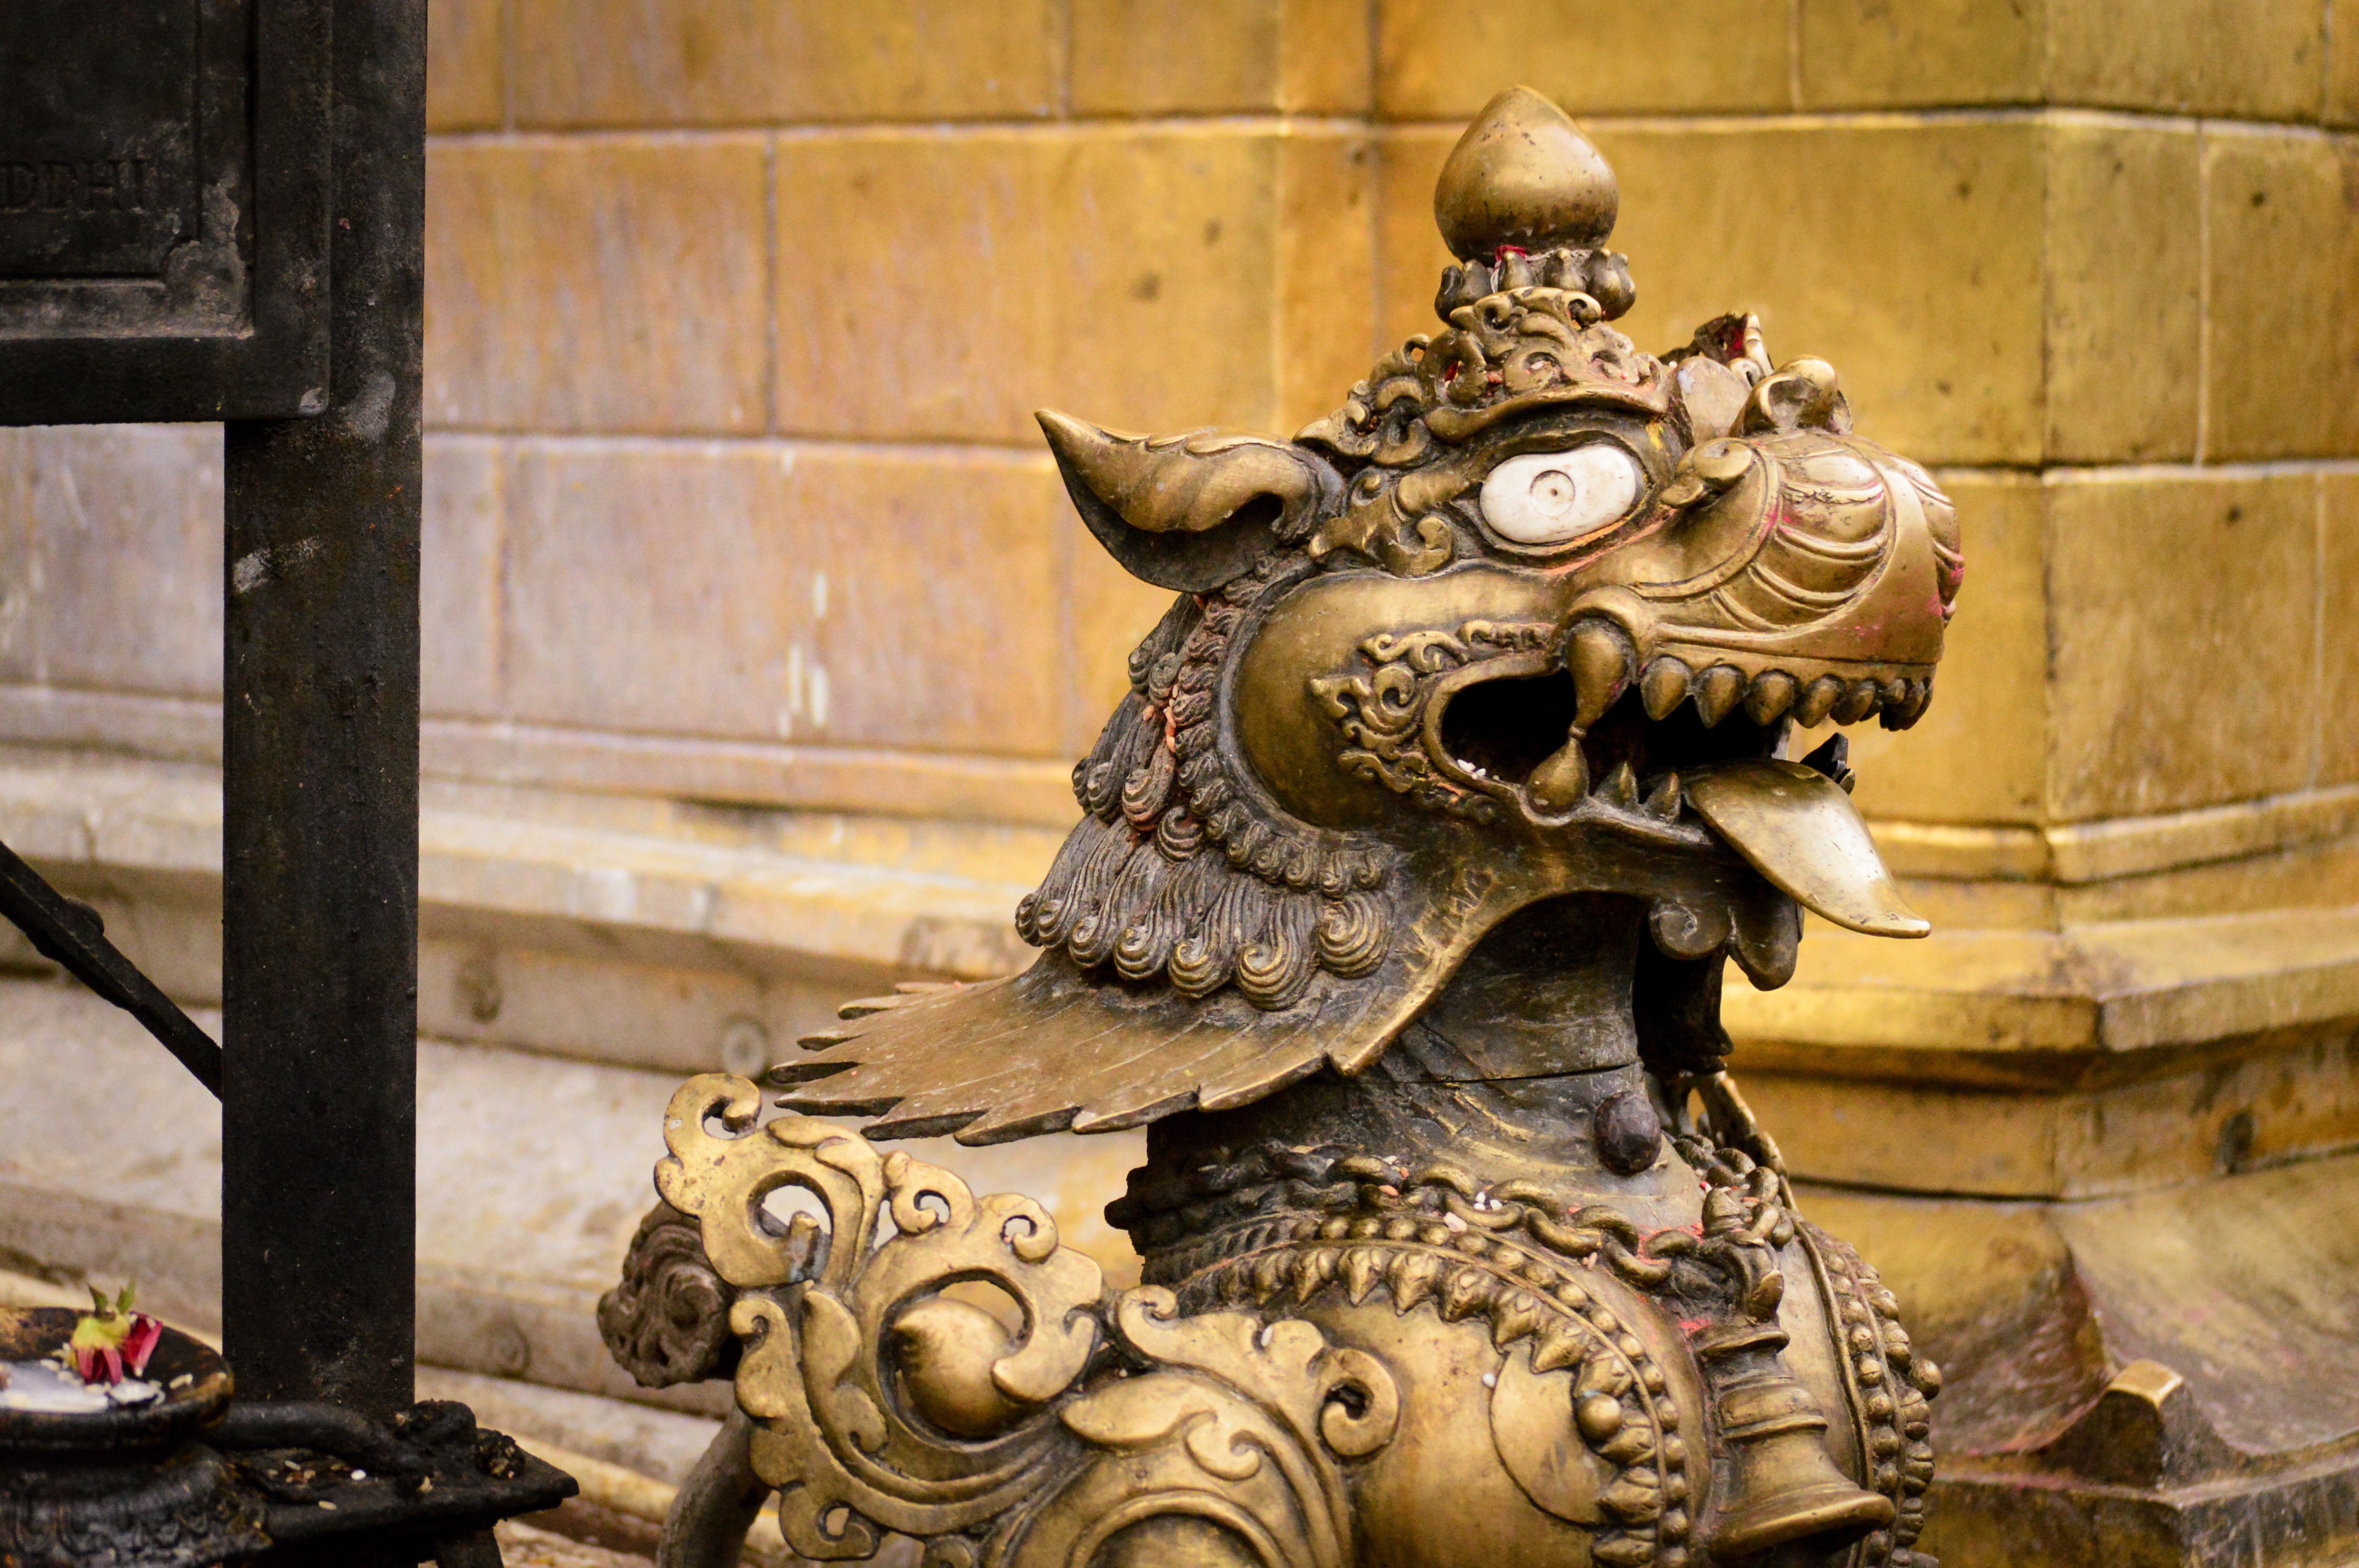
monument, statue, sculpture, art, temple, carving, mythology, ancient history